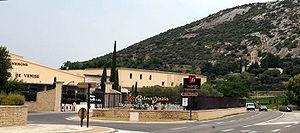
{{en cours}}
Le beaumes-de-venise est un vin rouge d'appellation d'origine contrôlée produit sur les communes de Beaumes-de-Venise, Lafare, La Roque-Alric et Suzette, dans le Vaucluse.
Beaumes-de-Venise est une commune française située dans le département de Vaucluse, en région Provence-Alpes-Côte d'Azur.
Une cave coopérative de vinification, aussi appelée coopérative vinicole, est un groupement de vignerons. Elle produit et vend du vin issu des raisins de ses adhérents. Elle effectue en commun les opérations de vinification, de stockage, de vente et, pour beaucoup d’entre elles, de conditionnement.